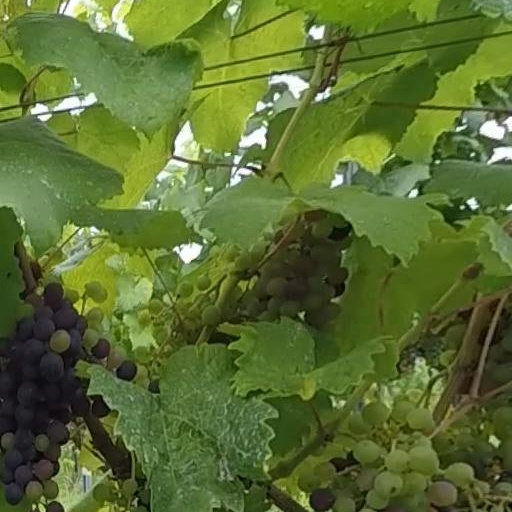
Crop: grape